Death Sentence (1968 film)

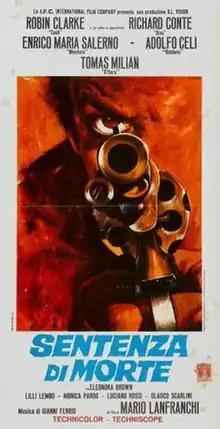
Film poster

Death Sentence is a 1968 Spaghetti Western directed by Mario Lanfranchi and starring Richard Conte.